2021 Las Vegas Bowl

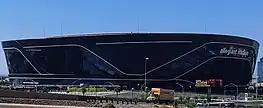
Allegiant Stadium in Paradise, Nevada, hosted the Las Vegas Bowl for the first time ever.

The 2021 Las Vegas Bowl was a college football bowl game played on December 30, 2021, with kickoff at 10:30 p.m. EST (7:30 p.m. local PST) on ESPN. It was the 29th edition of the Las Vegas Bowl and was one of the 2021–22 bowl games concluding the 2021 FBS football season. Sponsored by roofing distribution company SRS Distribution, the game was officially known as the SRS Distribution Las Vegas Bowl.